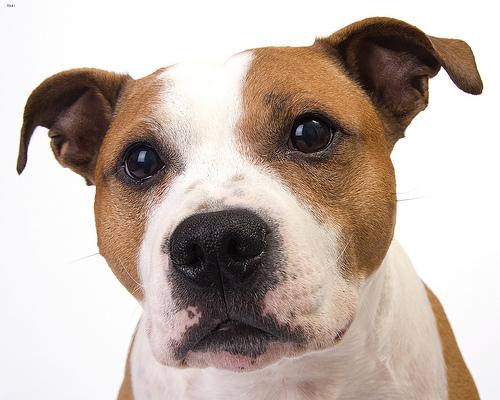
Breed: staffordshire bull terrier